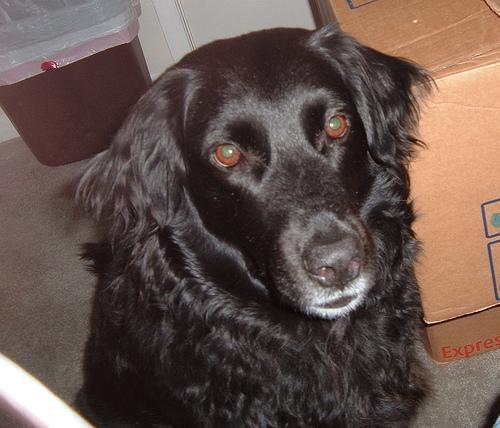
flat-coated_retriever